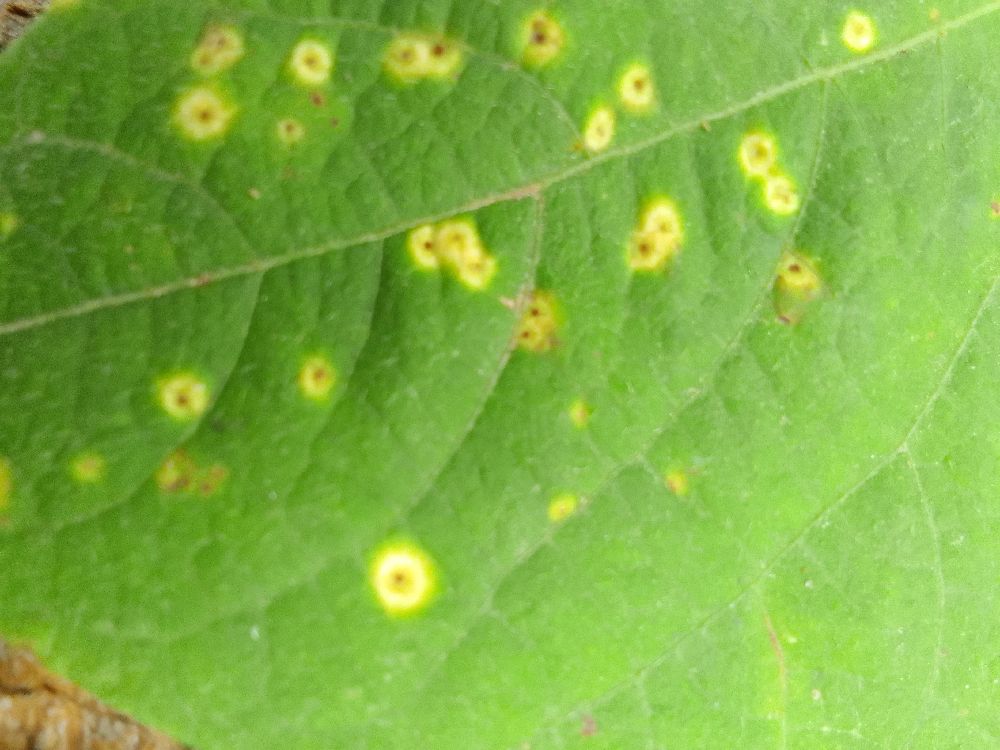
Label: rust